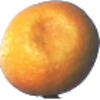
Label: kumquats